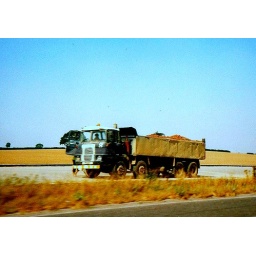
Used as part of a large fleet in North Yorkshire, taken from a car window